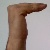
The image shows a hand gesture representing a space in Indian Sign Language.